Ketotic hypoglycemia

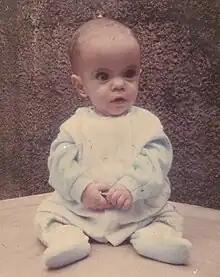
Russell-Silver syndrome can cause pathologic ketotic hypoglycemia.

Any genetic or metabolic defect that interferes with the body's ability to maintain glucose homeostasis can trigger pathologic ketotic hypoglycemia, in which episodes of ketotic hypoglycemia persist in children despite increasing age. Examples include glycogen storage diseases, disorders of fatty acid metabolism, and disorders of gluconeogenesis, among several others. Less common genetic causes, such as Russell-Silver syndrome, have also been described. A non-exhaustive list of causes of pathologic ketotic hypoglycemia is listed below: